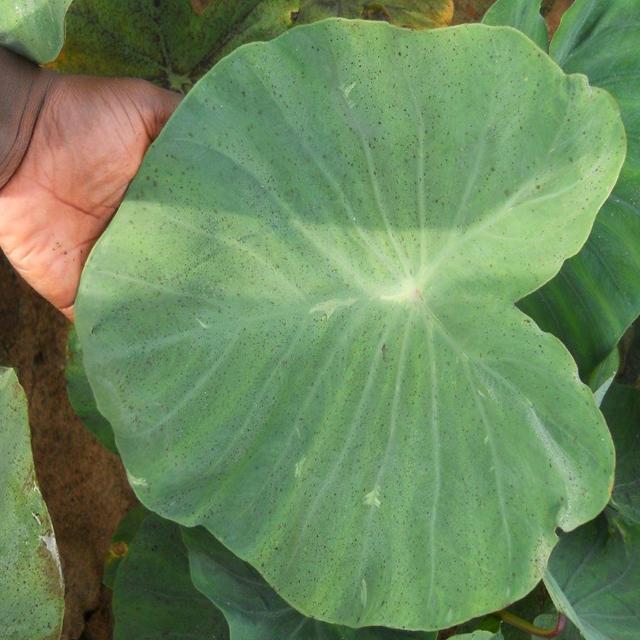
Label: Healthy